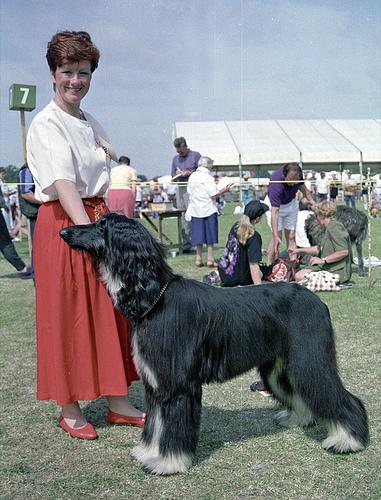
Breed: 222-n000013-Afghan_hound